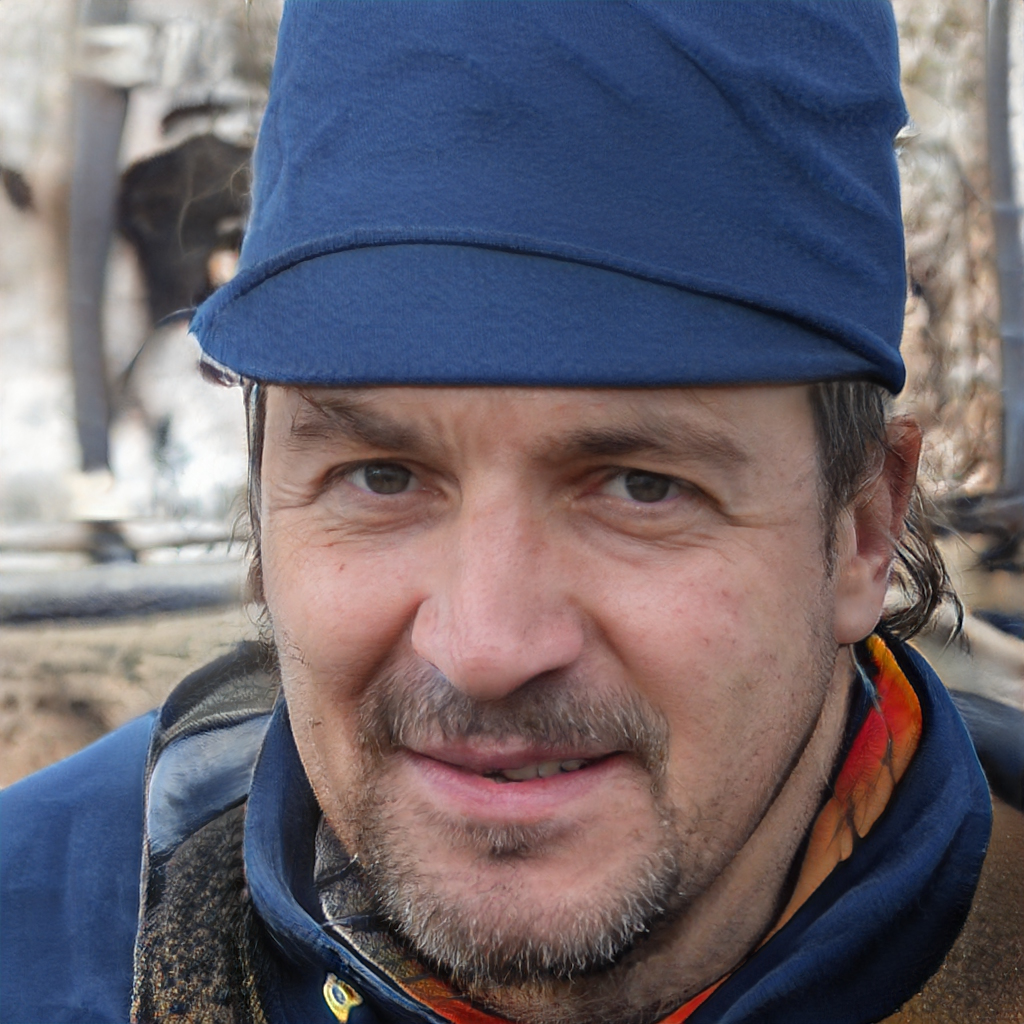
Gender: Male